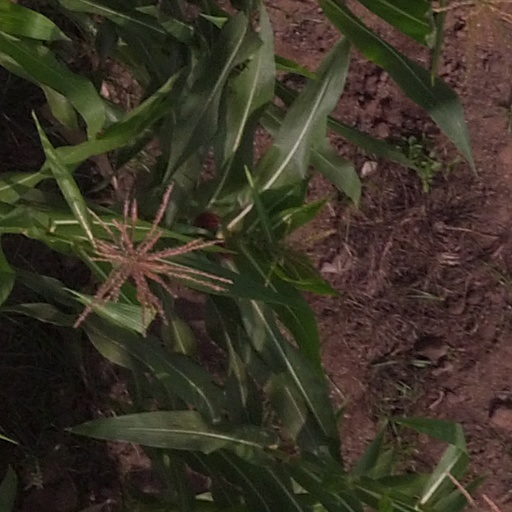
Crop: maize; corn